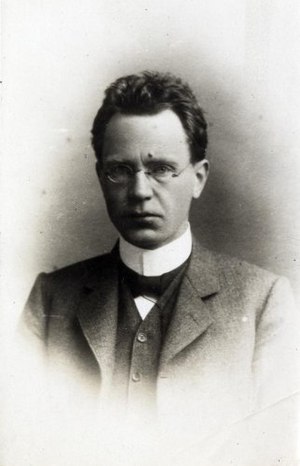
William Brede Kristensen
William Brede Kristensen var en norsk religionshistoriker.